Elisabeth Severance Prentiss

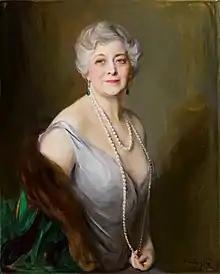
"Portrait of Mrs. F.F. Prentiss" by Philip de László, 1932

Elisabeth Severance, Mrs. Francis Fleury Prentiss (1865–1944) was an American philanthropist and art collector.